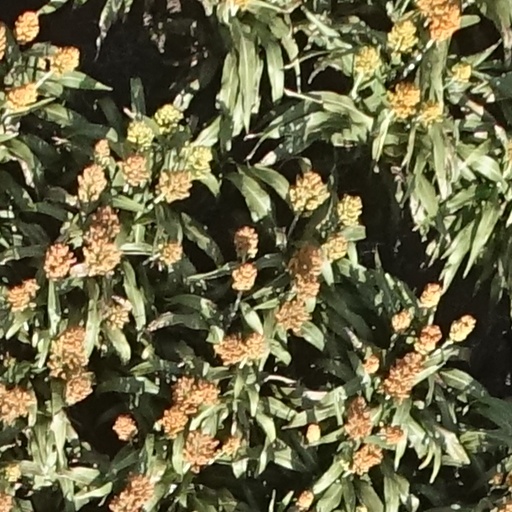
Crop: sorghum